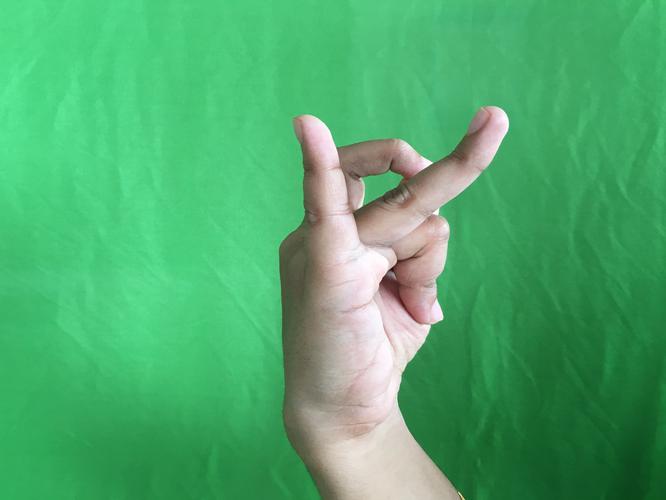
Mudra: Katakamukha_3
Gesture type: single_hand